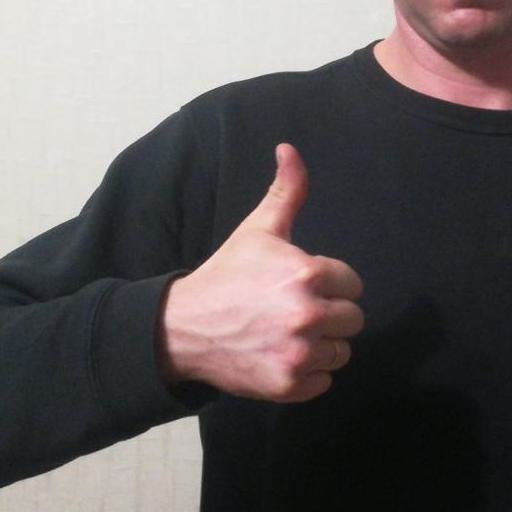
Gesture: like